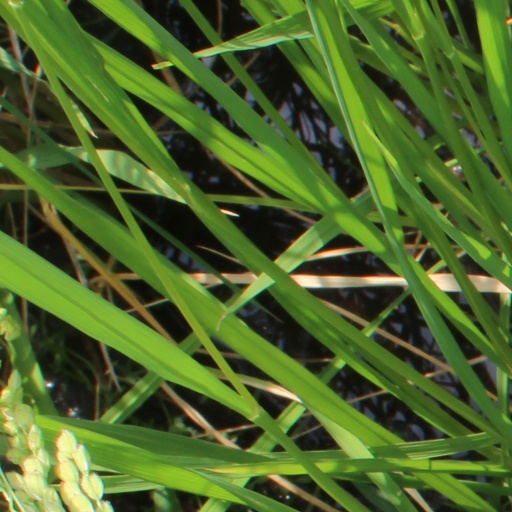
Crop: rice